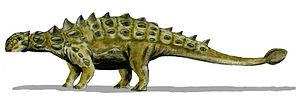
La formation de Horseshoe Canyon fait partie du groupe d'Edmonton, une formation stratigraphique datant de la fin du Crétacé supérieur. Elle se trouve à 17 km au sud-ouest de Drumheller près de la ville d'Edmonton dans l'ouest du Canada. Elle a un diamètre d'environ 3 km et une épaisseur de 230 m. La formation de Horseshoe Canyon se compose de mudstones, de grès et d'argiles riches en charbons. On y retrouve un nombre important d'anciens milieux qui s'y sont succédé comme des plaines inondables, des estuaires et des tourbières et qui ont abouti à la conservation d'une grande diversité de fossiles.